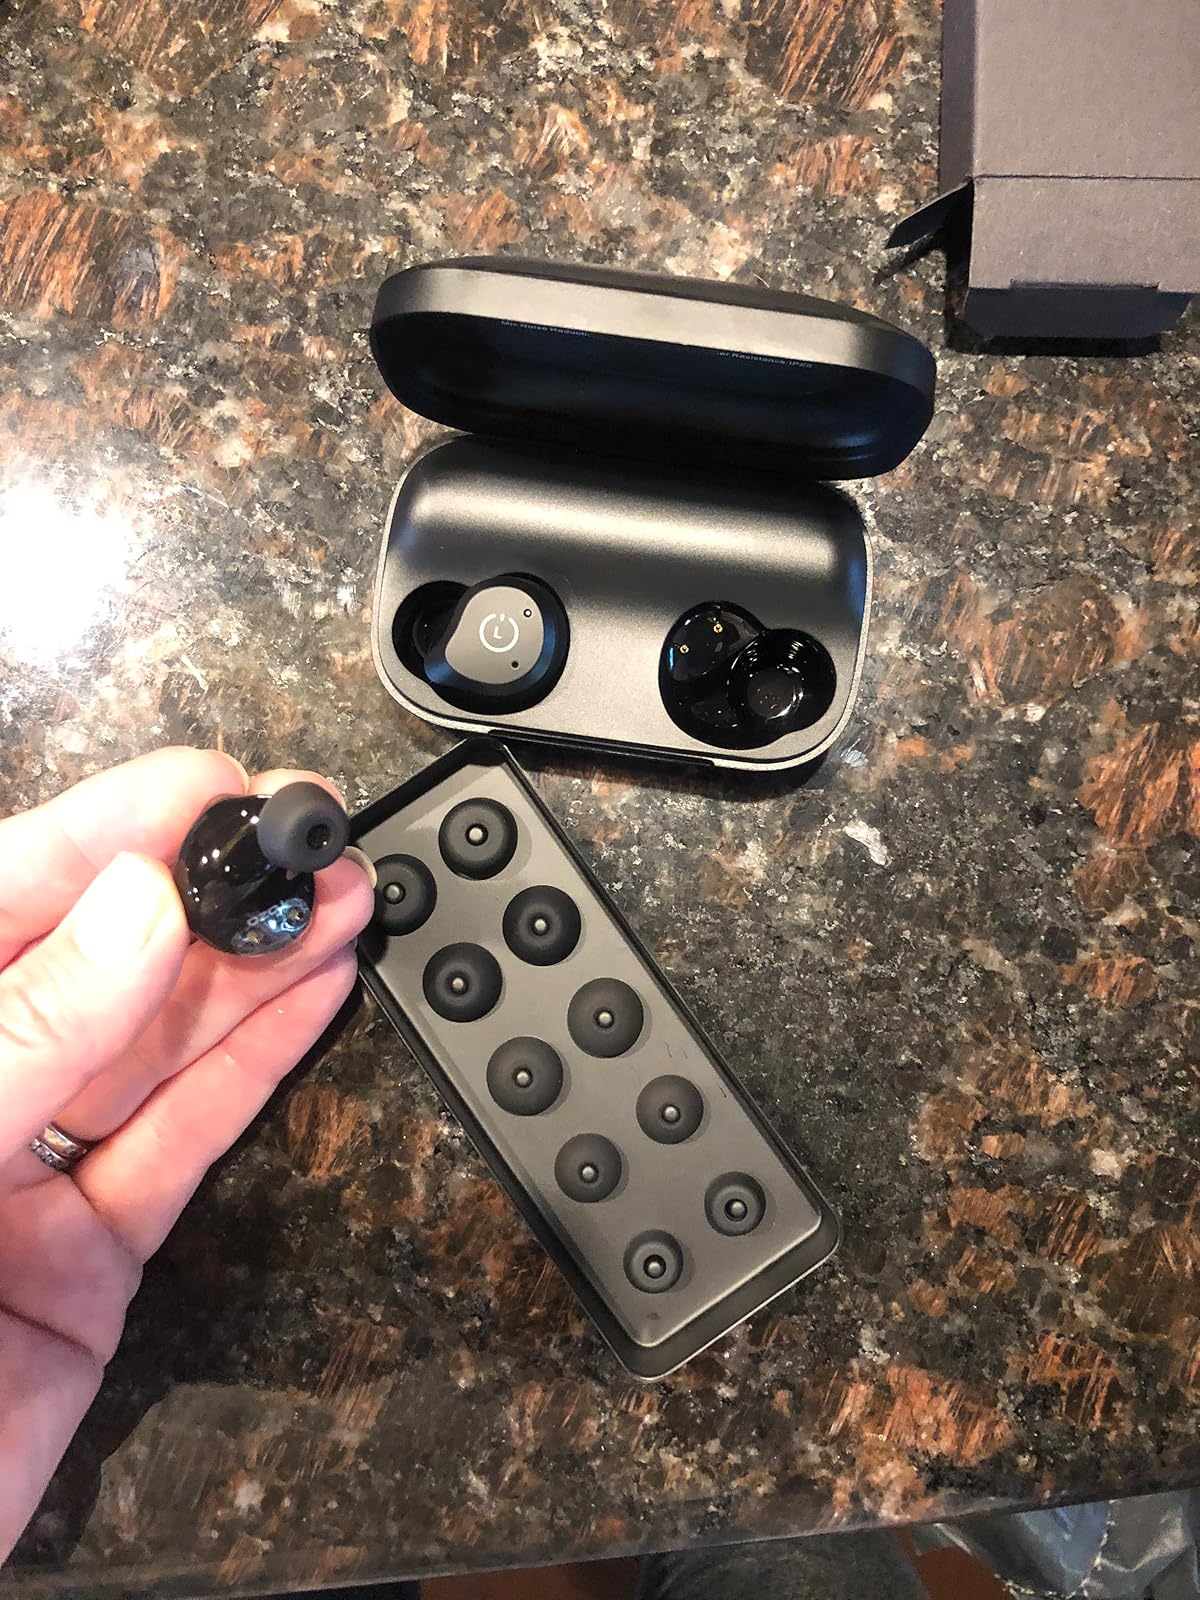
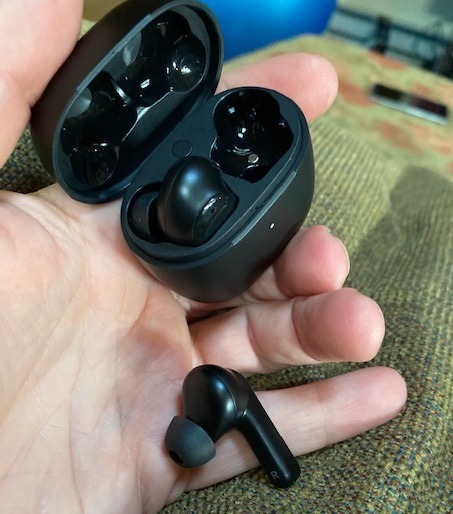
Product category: earbuds
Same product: no